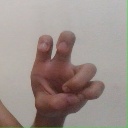
अक्षर: छ